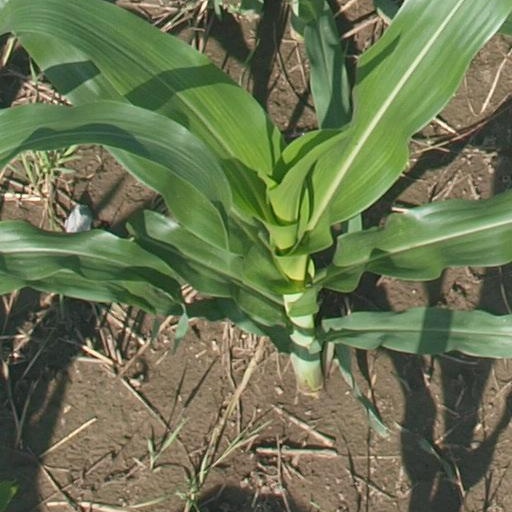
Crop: maize; corn